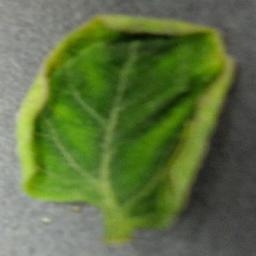
Label: Tomato___Tomato_Yellow_Leaf_Curl_Virus